Wauwilermoos internment camp

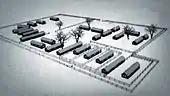
Bird's eye view animated map, from "Notlandung" documentary

The camp was under the supervision of the Swiss Army. From the beginning, Wauwilermoos had a bad reputation. The camp was guarded day and night by soldiers with dogs. In all 47 men formed the guard as of 13February 1945. The camp was additionally secured by several rows of barbed wire.